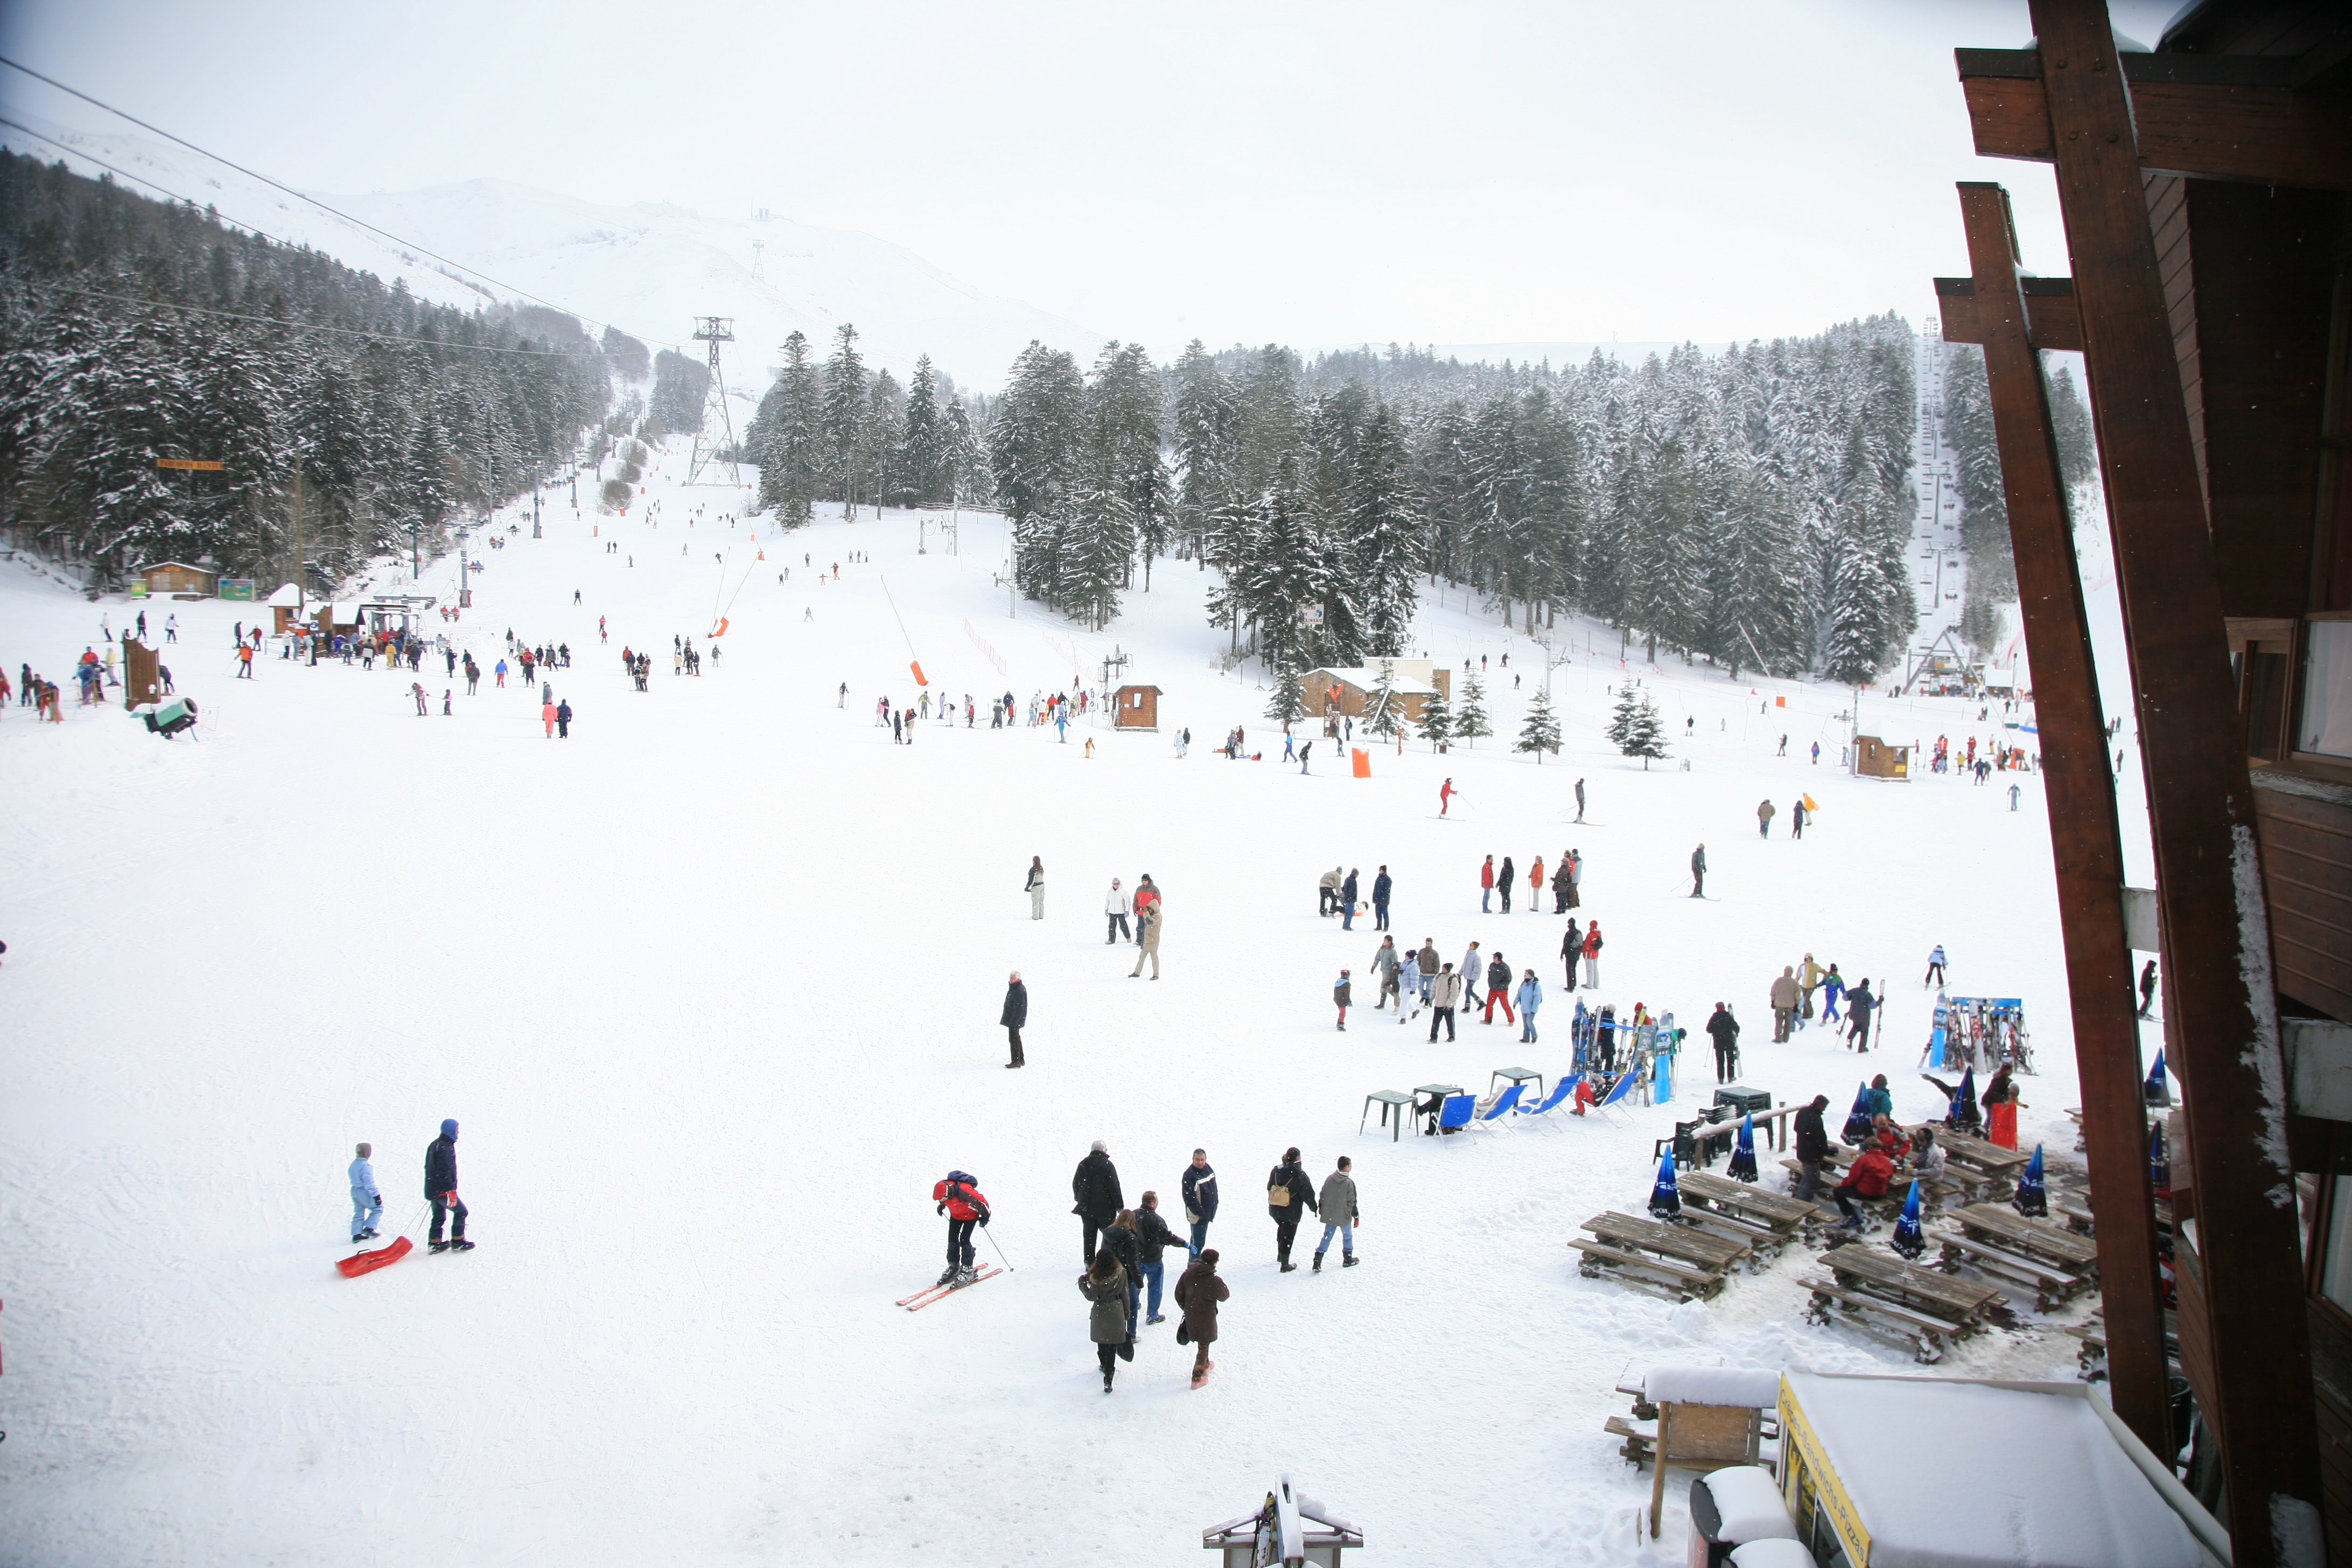
snow, winter, france, weather, station, skiing, sports equipment, winter sport, auvergne, hiver, neige, resort, ski, footwear, cablecar, piste, cantal, superlioran, lioran, t l ph rique, nordic skiing, ski equipment, geological phenomenon